Aathi Parasakthi

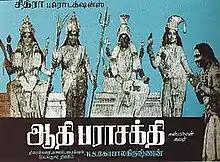
Poster

Aathi Parasakthi is a 1971 Indian Tamil-language Hindu mythological film written and directed by K. S. Gopalakrishnan. It stars S. Varalakshmi in the title role, Gemini Ganesan and Jayalalithaa. Sridevi acted as a child artist, while Padmini came in for a cameo. The film was released on 17 October 1971. It was dubbed in Hindi as "Jai Jagat Janani" (1976).